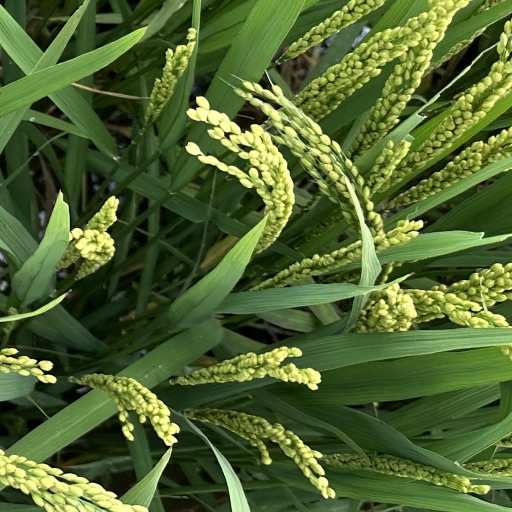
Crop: rice